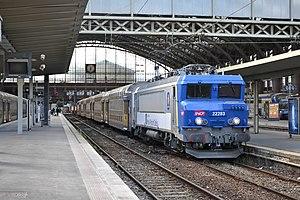
Les BB 22200 sont une série de 205 locomotives électriques de ligne bicourant de la SNCF, mises en service à partir de 1976, et toujours en service.